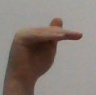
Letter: khaa